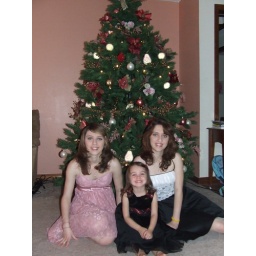
The girls in front of the Christmas tree